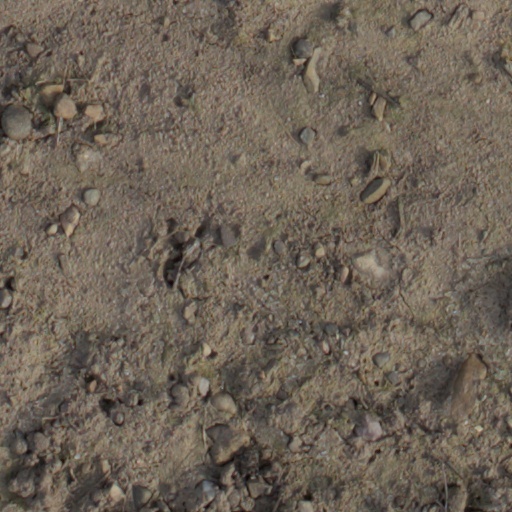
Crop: wheat